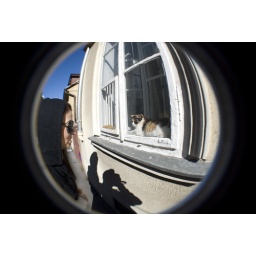
Dragana and the cat in fish eye. Cat is in window too.